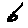
Label: 6